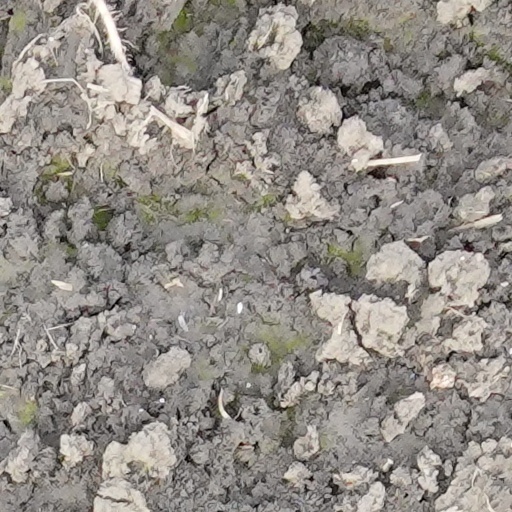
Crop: wheat